Ivan Paurević

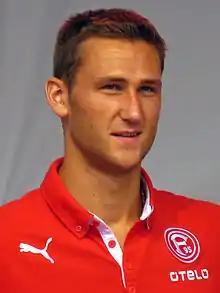
Paurević in 2013

Ivan Paurević (born 1 July 1991) is a professional footballer who most recently played as a defensive midfielder for Latvian side Riga FC. He was born in Germany and has represented Croatia at under-age level.